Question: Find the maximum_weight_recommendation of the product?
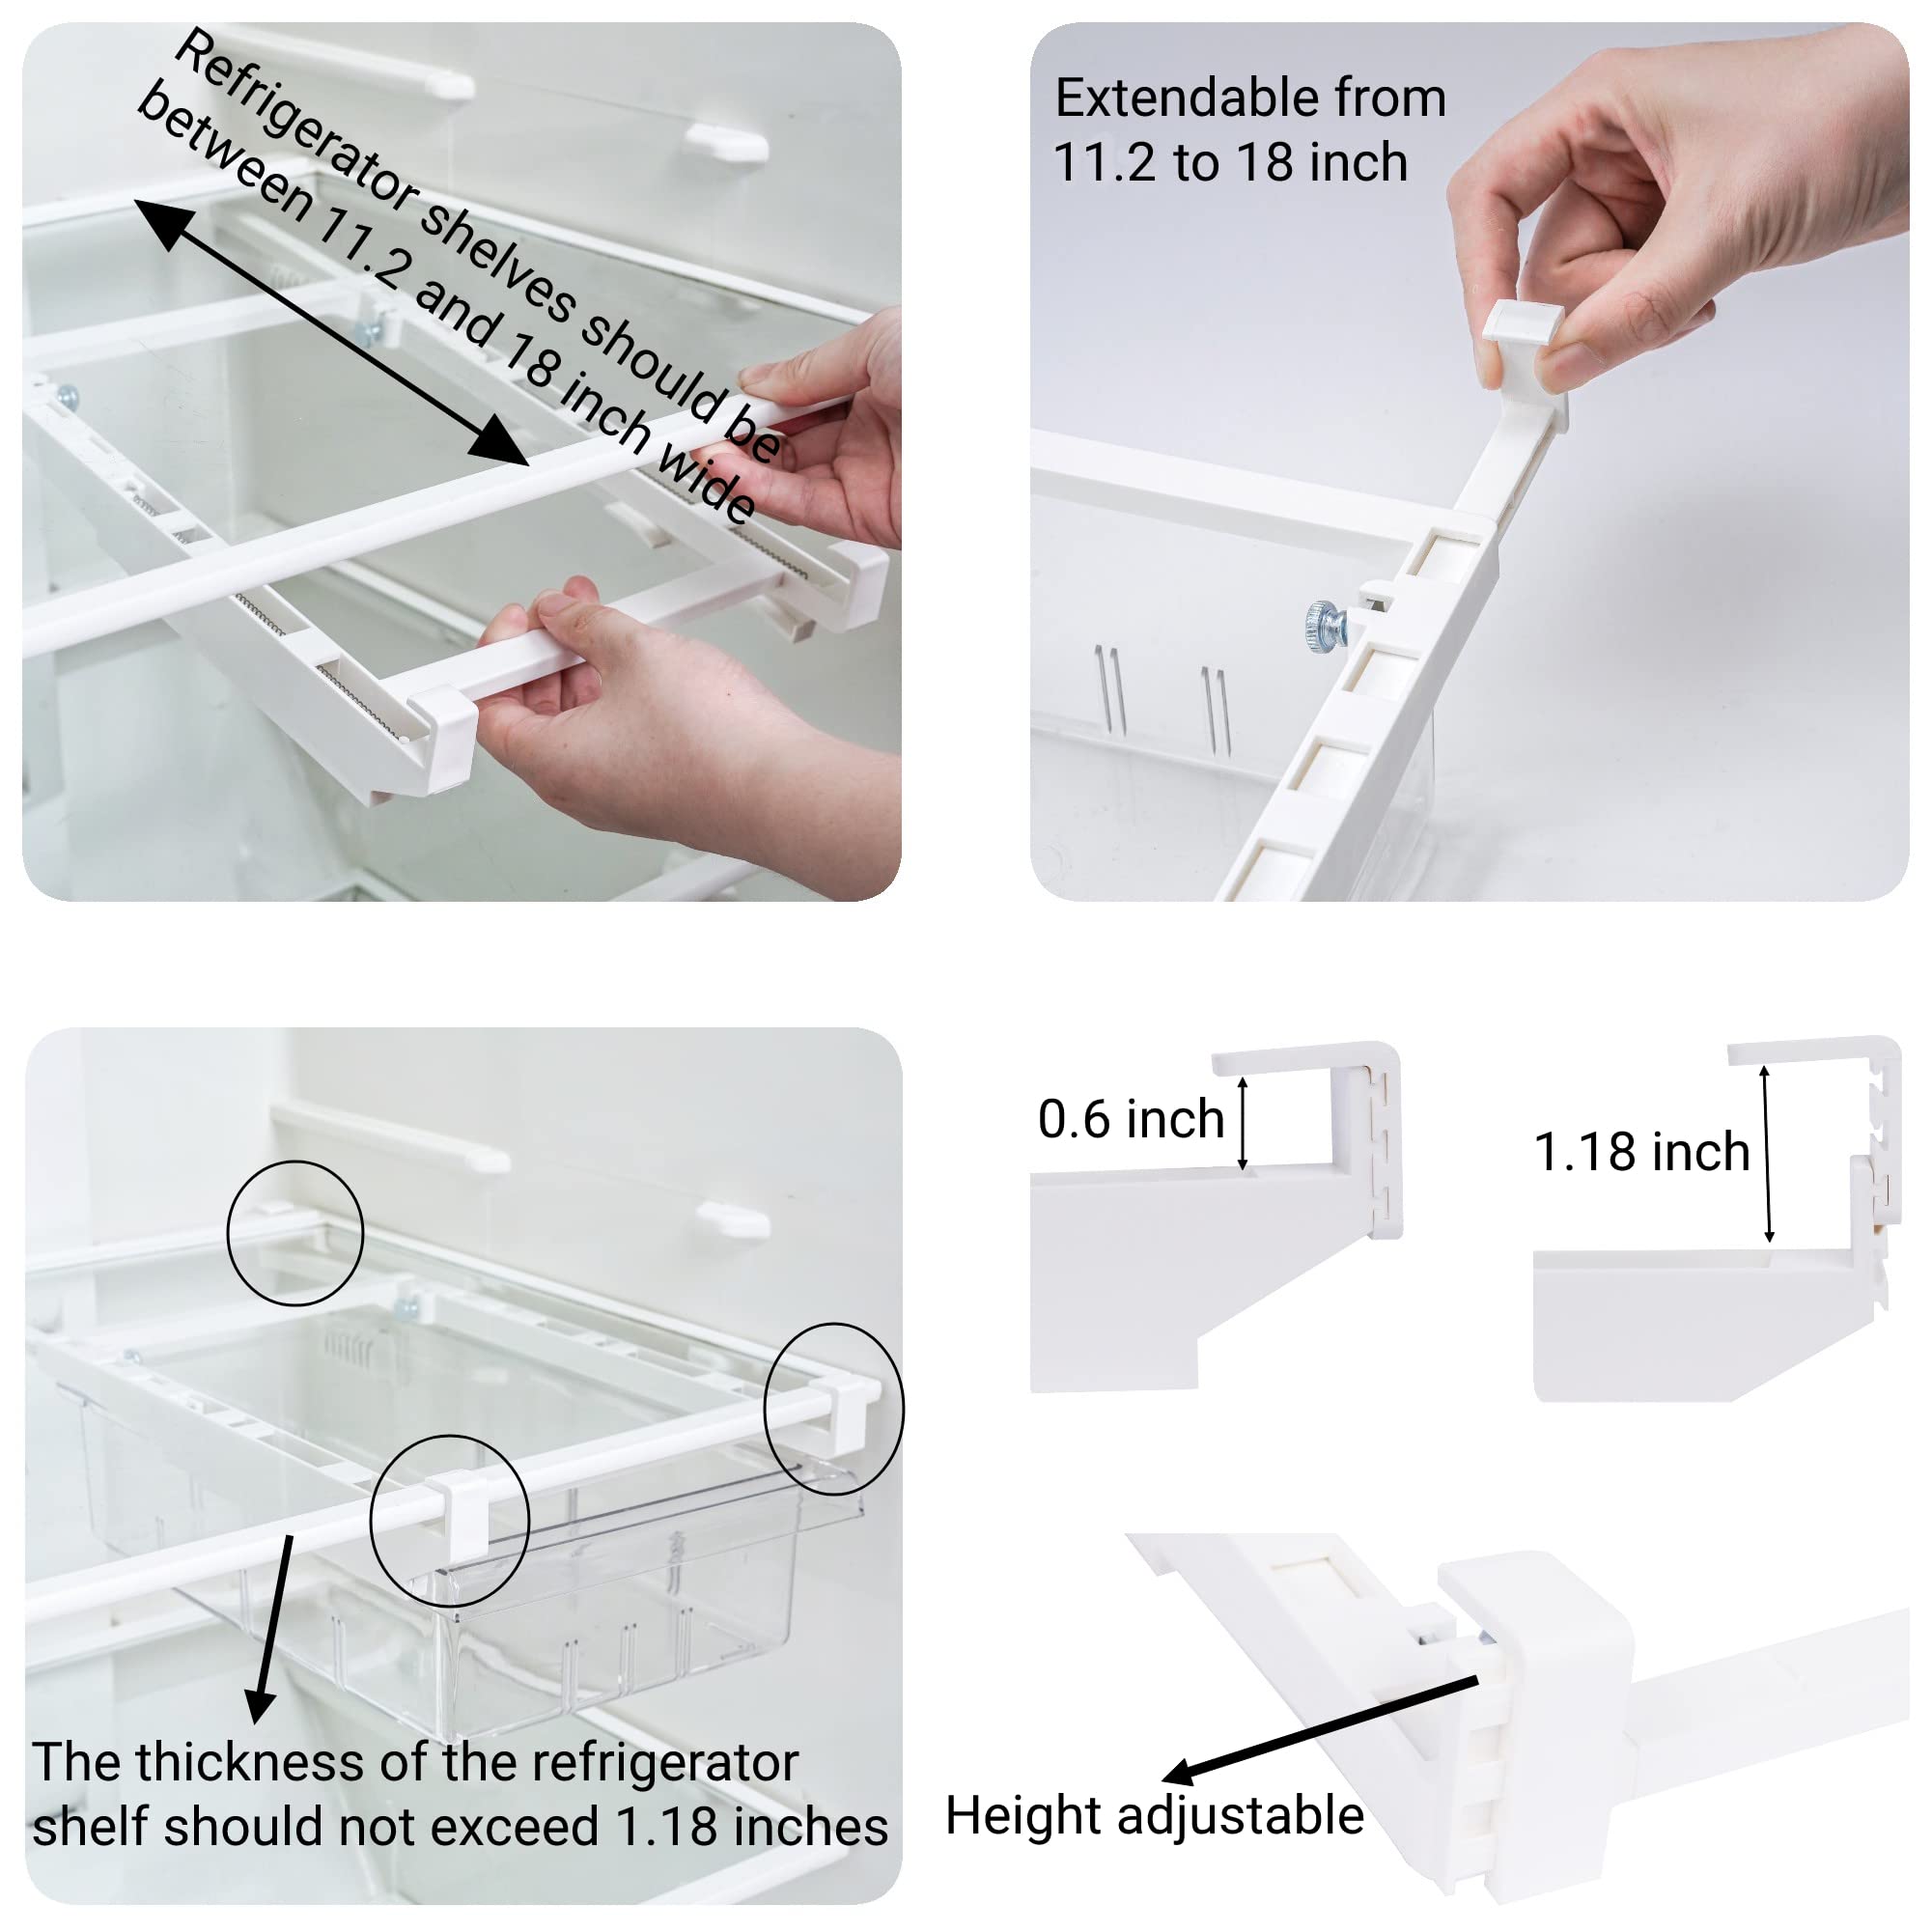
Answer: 11.2 ton